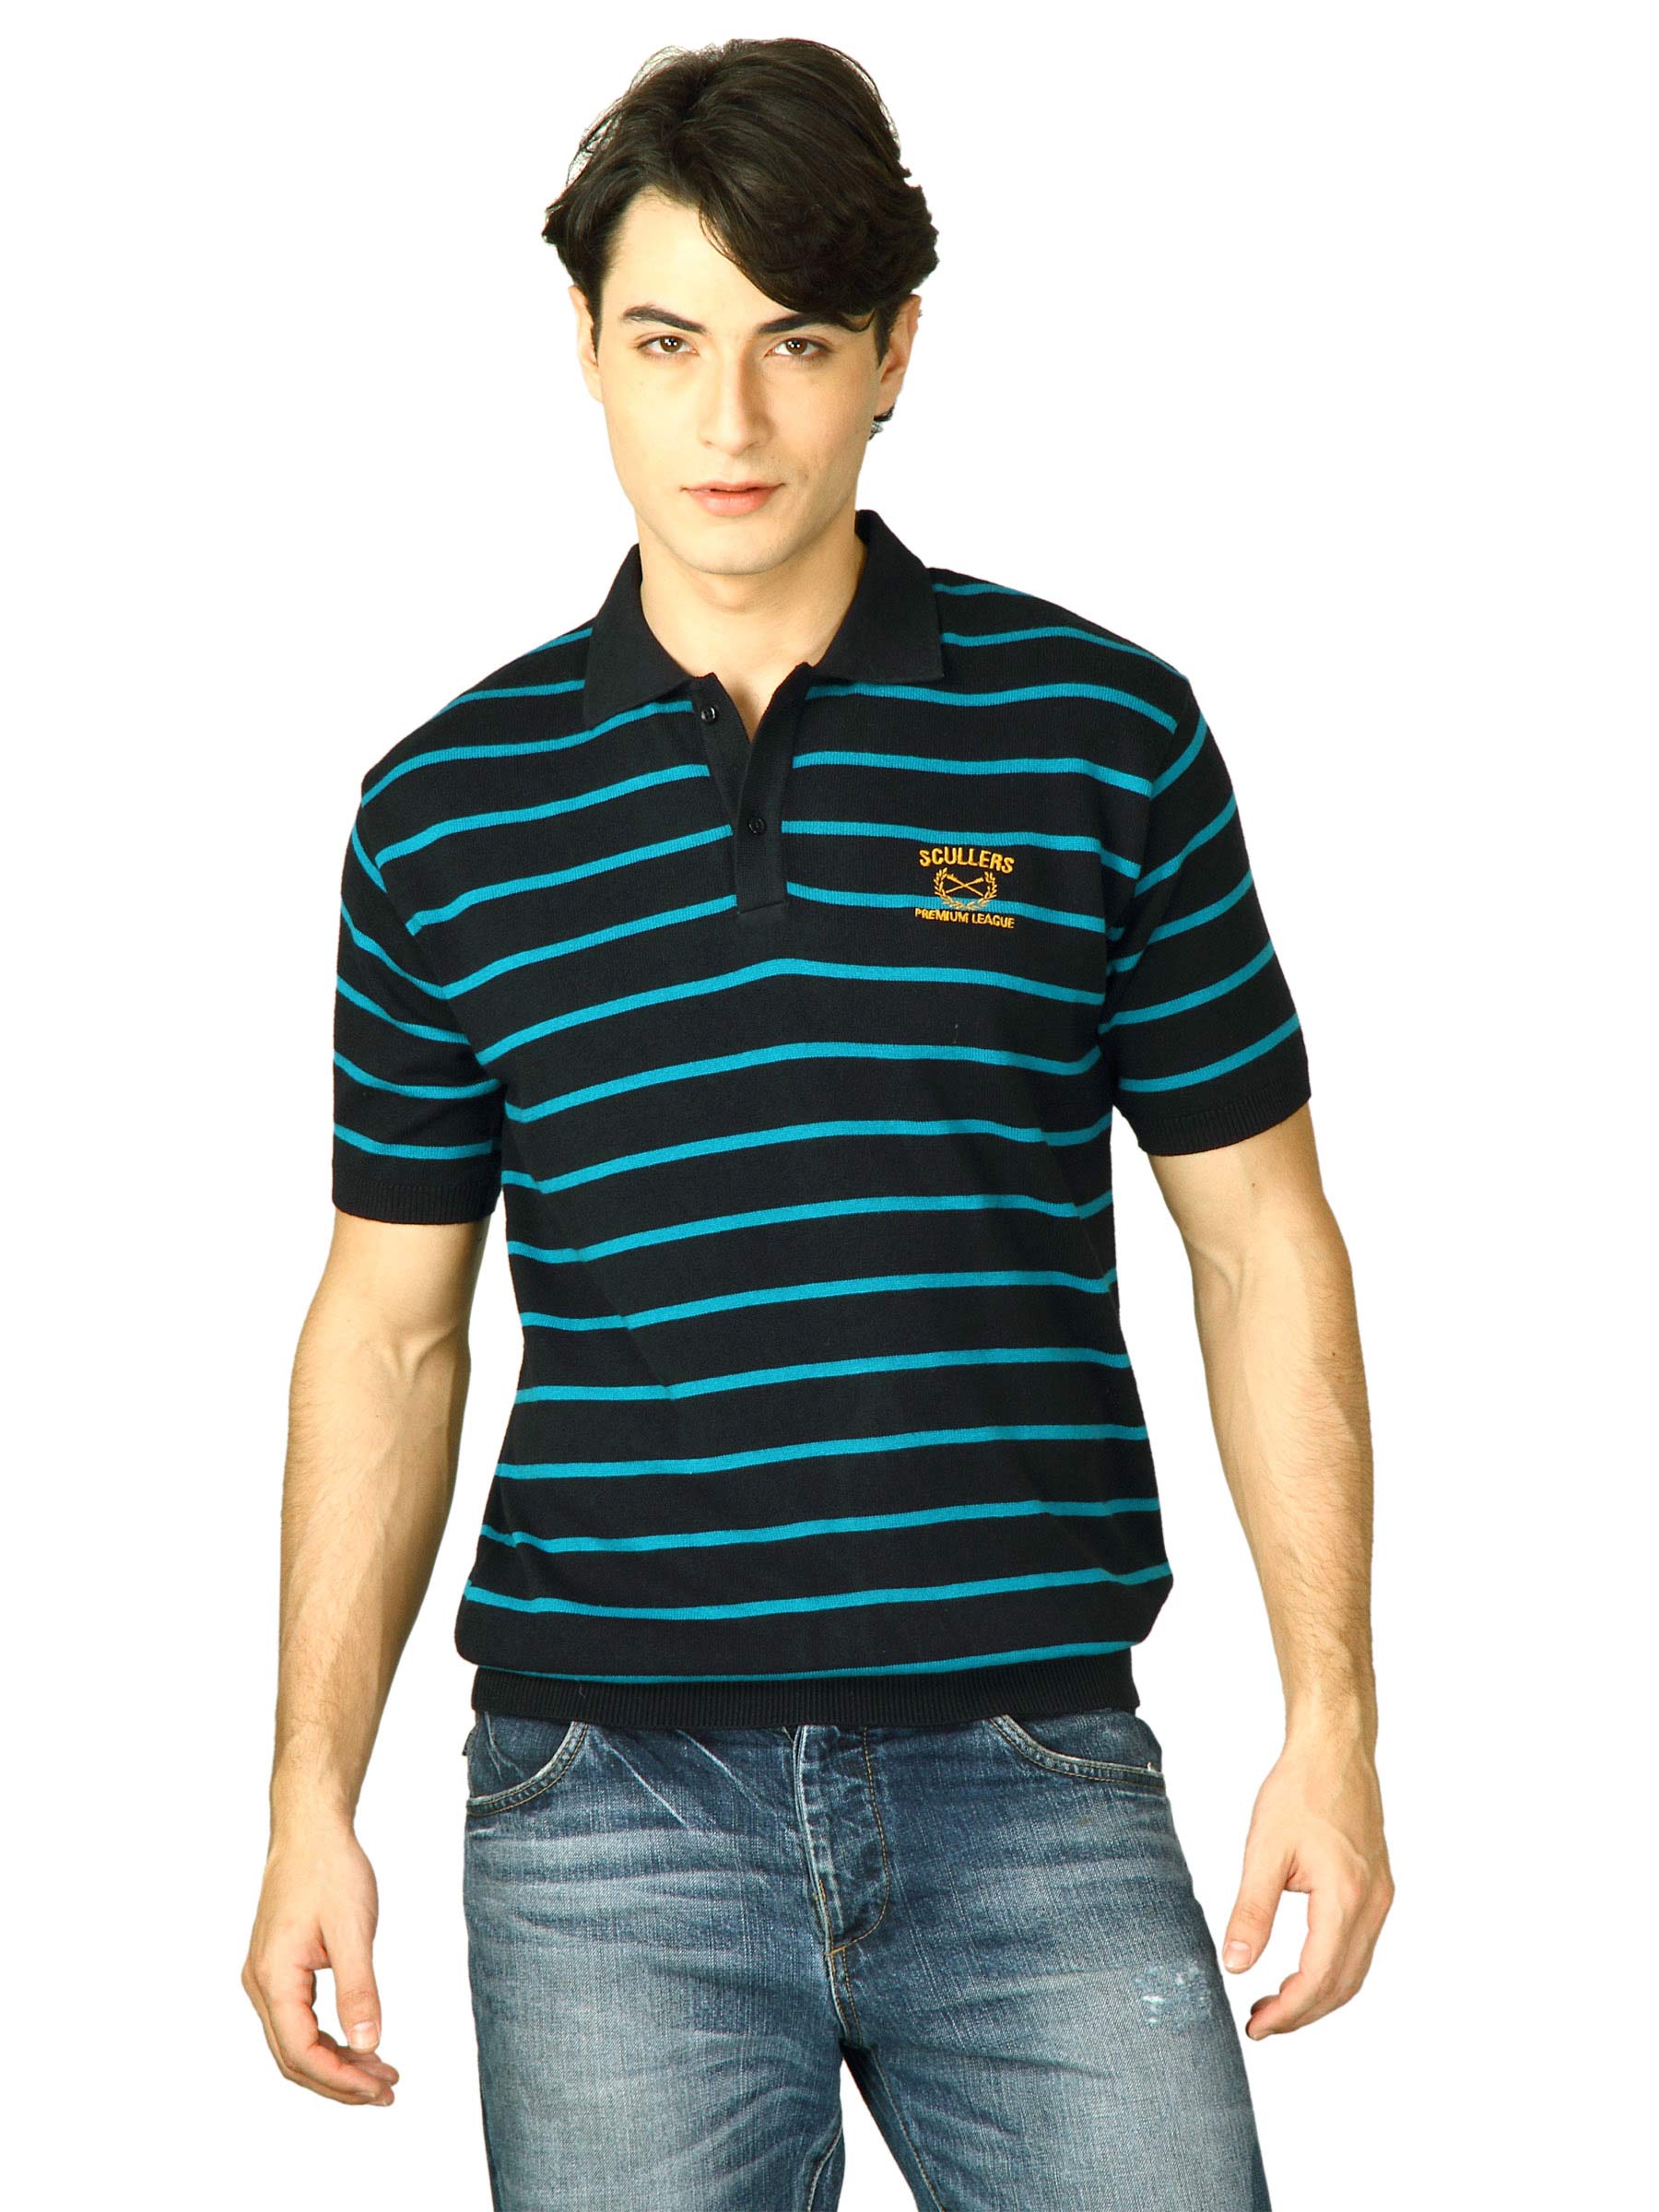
Scullers Men Navy Blue Polo T-Shirts
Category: Apparel / Topwear / Tshirts
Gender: Men
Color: Navy Blue
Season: Fall 2011
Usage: Casual